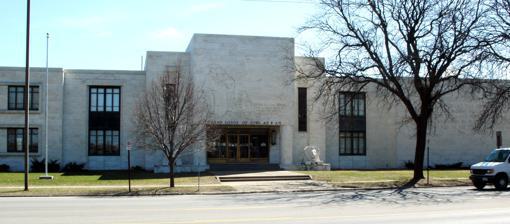
Building: Iowa Masonic Library and Museum
Country: United States of America
Year built: 1884
Historic site in Iowa, United States Iowa Masonic Library and Museum Building on March 28, 2011 Location 813 First Ave. SE, Cedar Rapids , Iowa , United States Coordinates 41°58′57.16″N 91°39′40.36″W / 41.9825444°N 91.6612111°W / 41.9825444; -91.6612111 Built 1955 Website Grand Lodge of Iowa: Library and Museum Location of Iowa Masonic Library and Museum in Iowa The Iowa Masonic Library and Museum , located in Cedar Rapids, Iowa , United States, is one of the largest Masonic libraries in the world and incorporates at least three museum collections. The library was the first, worldwide, to have its own building, which was constructed in 1884. Its current building, constructed in 1955, also houses the administrative offices for the Grand Lodge of Iowa, one of the governing bodies for Freemasonry in Iowa . History The Library had its genesis in the 1840s, with a resolution by the Grand Lodge allocating funds to the Grand Secretary to purchase books on the topic of Freemasonry. In its earliest years the Library was located at the residence of Theodore S. Parvin , the first Grand Librarian, who started it with 100 books purchased for $5. It moved with him from Muscatine to Iowa City, to Davenport, then back to Iowa City where it was maintained until its final transfer to a more permanent home in Cedar Rapids in 1884. It has remained in Cedar Rapids ever since. The Masonic Library is now "at least one of the top five [Masonic libraries in the world], with over 100,000 volumes. Both Masonic and general books are included in the collections and the library is open to anyone, whether Masons or not." The library was the location in 2008 of the Masonic Library and Museum Association (MLMA) annual meeting, 80 years after a similar meeting in Cedar Rapids at the original Masonic Library. Prince Hall Collection According to Professor David Hackett of the University of Florida "a fairly large...public collection of Prince Hall materials can be found" at the library. Likewise, Stephen Kantrowitz of the University of Wisconsin-Madison notes that "substantial collections of published black Masonic proceedings" appearing in large numbers from the 1870s on can be found at the library. According to Kantrowitz, only the Scottish Rite Masonic Museum & Library in Lexington, Massachusetts and the Livingston Library at the Grand Lodge of New York have a similar volume of Prince Hall Masonic material. Museum The Library includes three museum collections and is open to the public. The museum collections are extensive and include a Masonic collection on the first floor and a Non-Masonic collection on the 2nd floor, consisting of thousands of items. Also, there is the Charles H. Swab Memorial collection, donated by deed in 1958. One of the more interesting artifacts is a Civil War flag, which served as standard for the Iowa regiment in the Battle of Champion Hill , where 97 Iowans were casualties. In 2008, the Masonic Library became the temporary location of the African American Museum of Iowa, whose building at 55 12th Ave., SE, was flooded in the Iowa flood of 2008 . Buildings In 1884 the Library became the first Masonic library in the world to have its own building. The current building was built in 1955. It cost over a million dollars: "The new building cost a little over $1,000,000. it is constructed of Vermont Marble, with grey marble from Carthage, Missouri , lining the interior halls. The metalwork in the windows, doors and stair rails is of bronze. The main portion of the building is over 245 feet long and 50 feet wide, while the library wing at the west end is 113 feet deep." The front facade includes an inscription from the Bible (Amos 7:7): "Behold the Lord upon a wall made by a plumbline, with a plumbline in his hand." The history of the fundraising and planning for the building is extensive. It is a contributing building in the Grant Wood Cultural District , certified in 2010 by the Iowa State Historical Society. Grand Lodge of Iowa The Grand Lodge of Iowa, the governing body of Freemasonry within the state of Iowa , has its offices at the museum. Founded in 1844, the Grand Lodge was actually in the Territory of Iowa at the time as Iowa did not gain statehood until two years later. Before the Grand Lodge of Iowa could be started, those that were interested within the Territory petitioned the Grand Lodge of Missouri for subordinate lodges. Scholars that are interested in Masonic history typically know of this Grand Lodge in particular because of the Iowa Masonic Library and Museum, which has a significant collection of Masonic and non-Masonic artifacts. It is also noteworthy that the first four lodges operated under the Grand Lodge of Missouri before this Grand Lodge was able to be formed. The lineage for how all was founded is as follows as an excerpt from chapter III Genealogy of Iowa Masonry of the History of the Grand Lodge of Iowa (Page 49): We read our pedigree in this way: The Grand Lodge of Scotland, formed of 'time immemorial' lodges in 1730, chartered the Provincial Grand Lodge of North Carolina in 1761, and that became independent in 1787. Tennessee was formed out of North Carolina Lodges in 1813, Missouri out of· Tennessee lodges in 1821, Iowa out of Missouri lodges in 1844, and Dakota out of Iowa lodges in 1875. See also List of Masonic libraries Cedar Rapids Scottish Rite Temple a Masonic Temple in town on the National Register of Historic Places References